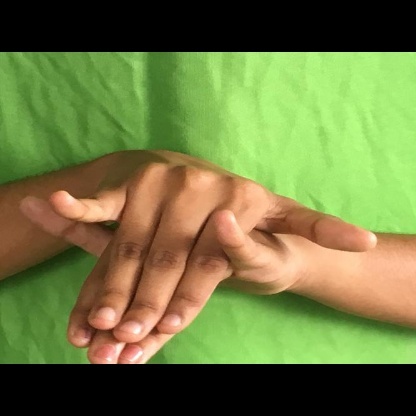
Mudra: Varaha